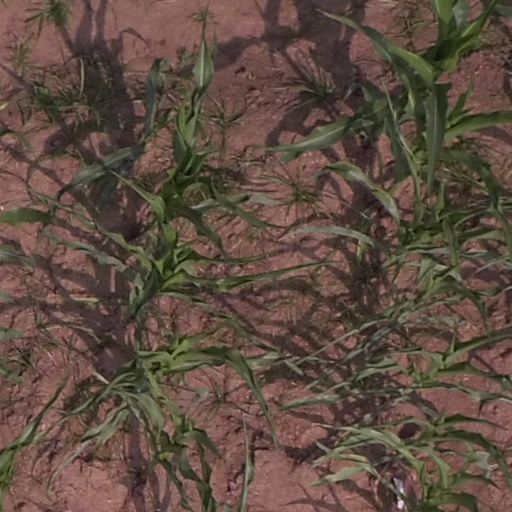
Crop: maize; corn